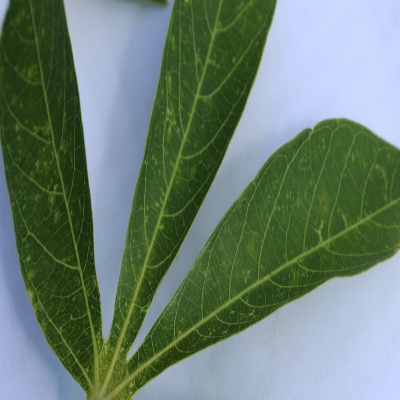
Crop: Cassava
Condition: green mite